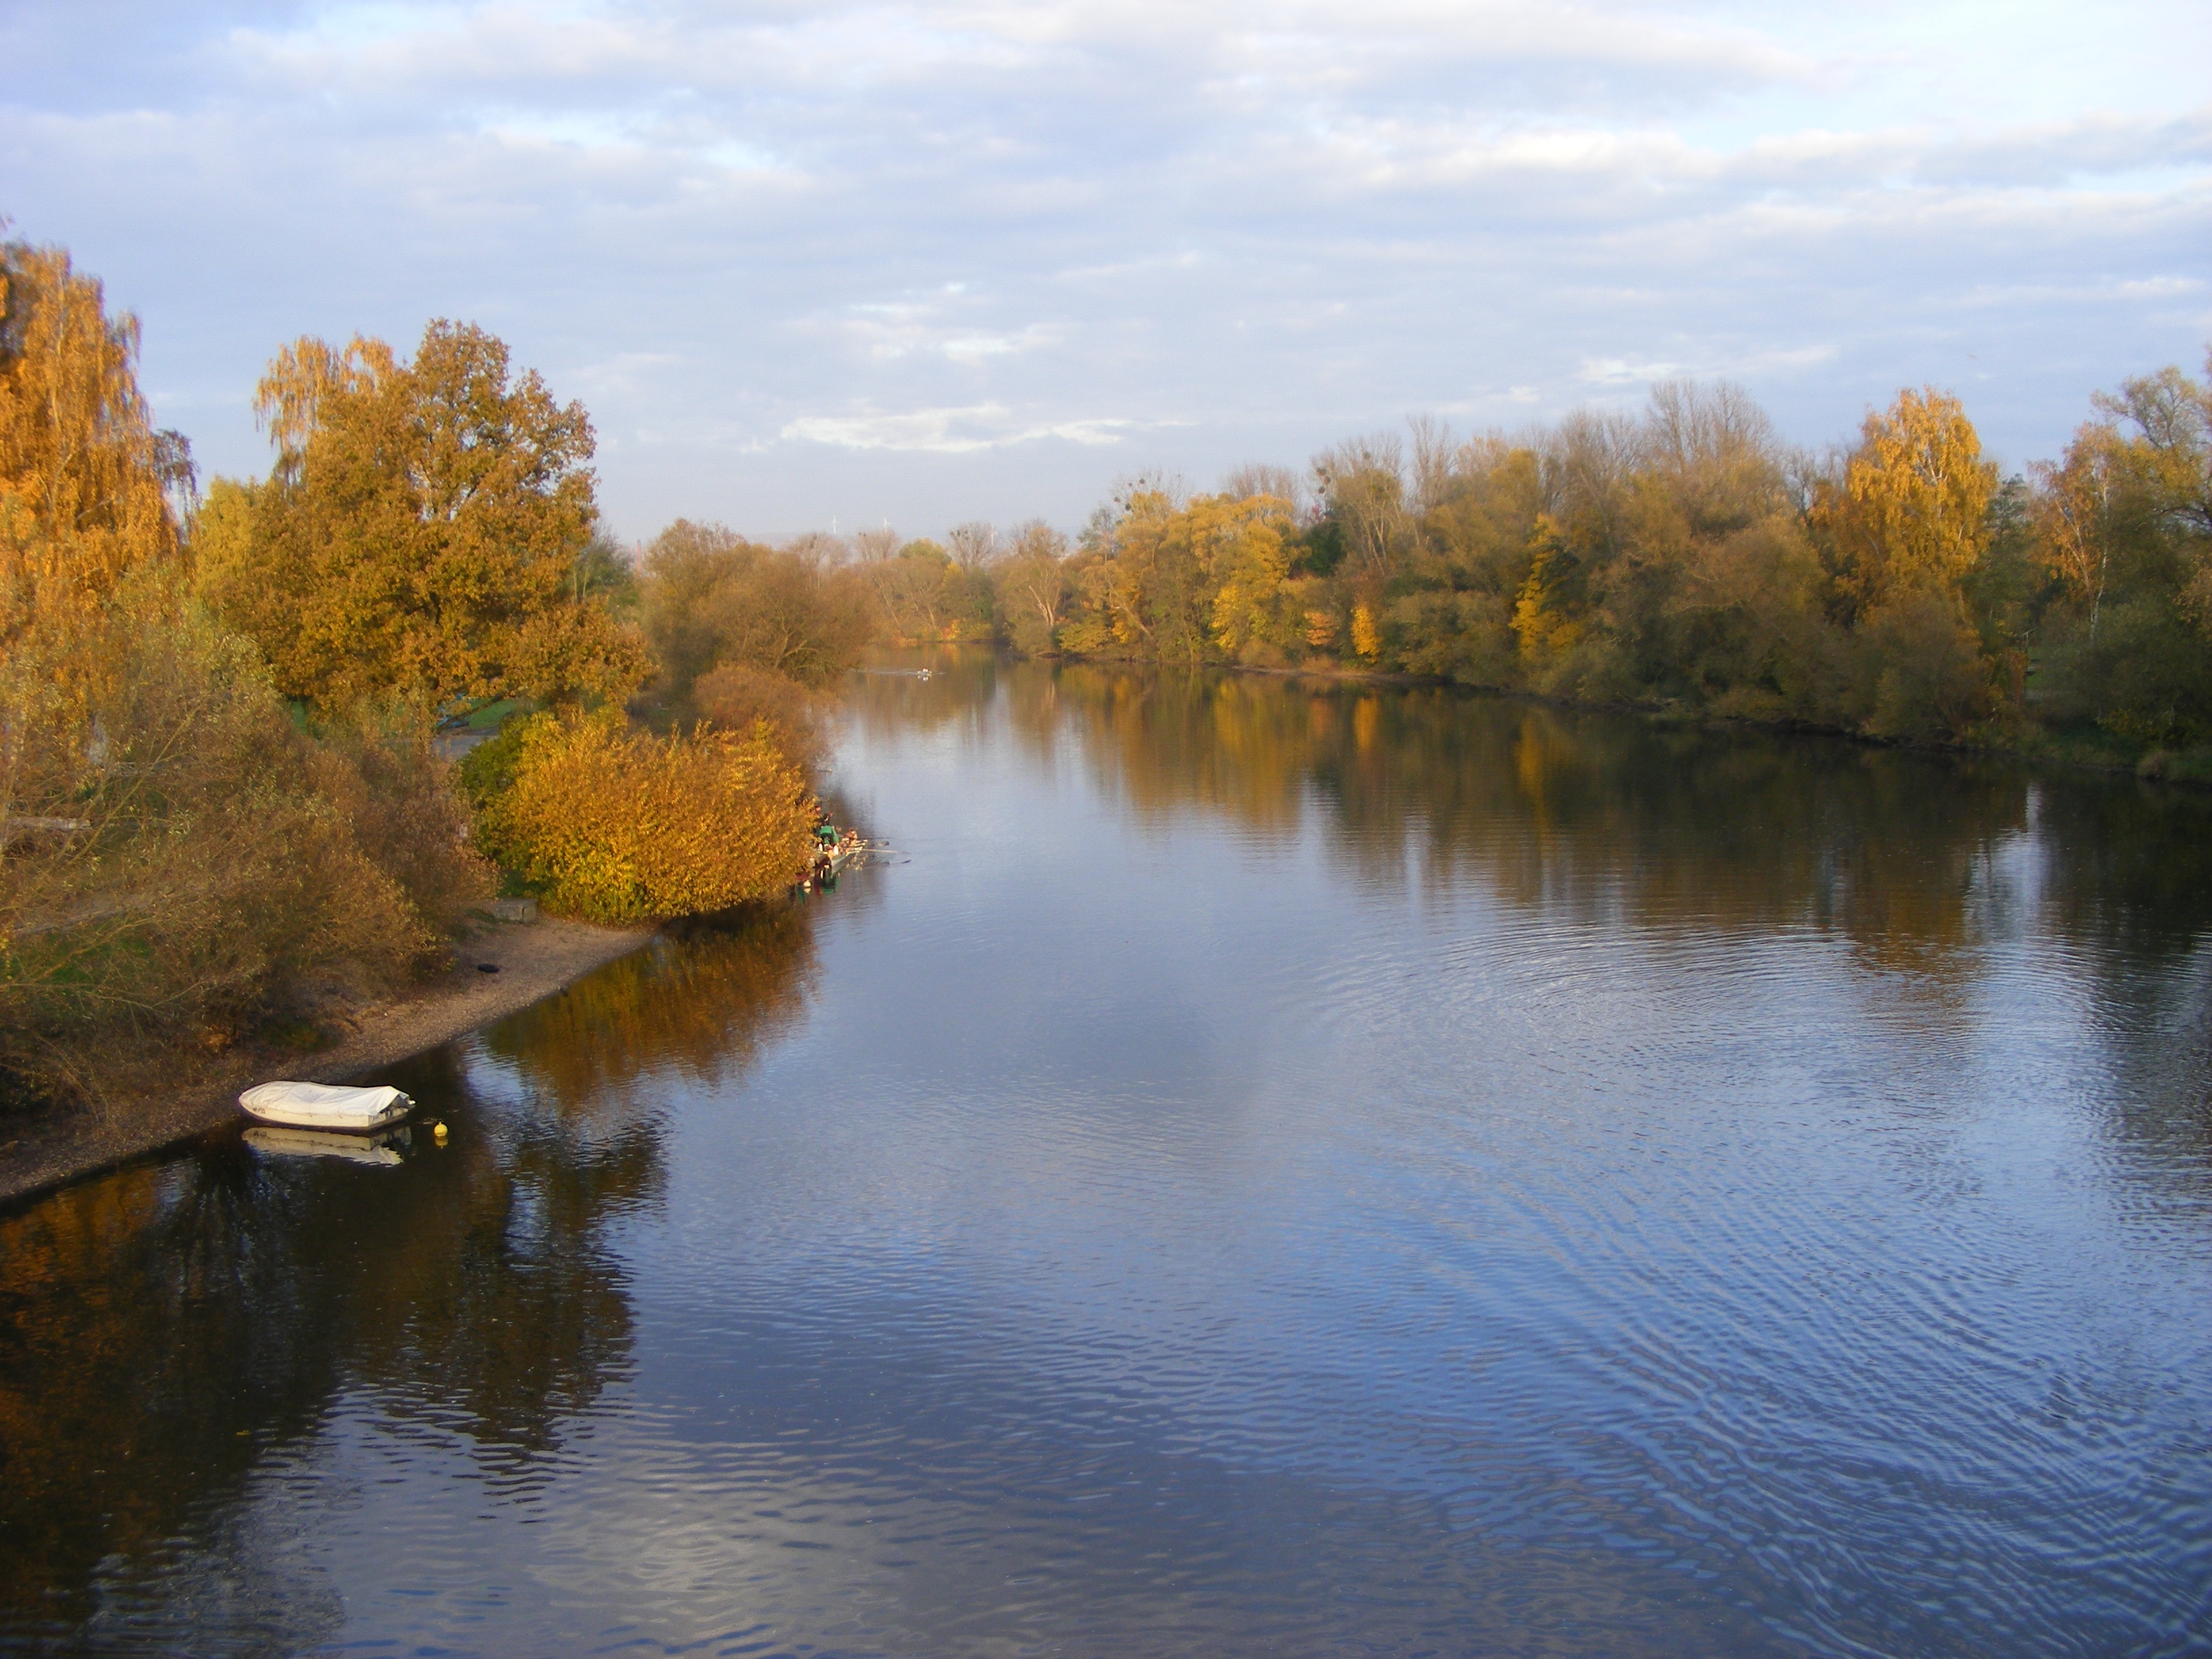
landscape, tree, water, nature, forest, wilderness, sky, hiking, morning, leaf, lake, river, pond, stream, reflection, autumn, park, reservoir, season, waterway, body of water, trees, germany, loch, autumn forest, hesse, unique, rural area, kassel, landform, buga, world heritage site, geographical feature, atmospheric phenomenon, woody plant